Hédi Jouini

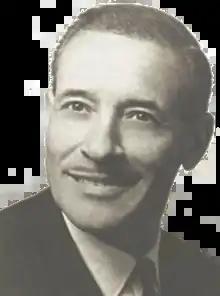
Portrait of Jouini.

Hédi Jouini (1 November 1909 – 30 November 1990) was a Tunisian singer, oud player, and composer. In his long career, Jouini composed close to 1,070 songs and 56 operettas. His songs are inspired by traditional Andalusian music, and found great popularity in Tunisia and the countries of the Mashriq.